Nina Girado

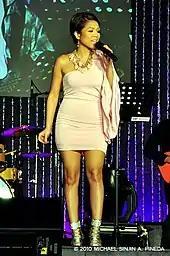
Nina performing on Think Pink, a campaign benefiting ICanServe Foundation.

One year after her 2020 Facebook Live concert, Nina staged a three-hour long concert on April 5, 2021, which gathered 1.3 million total (24,000 concurrent) viewers. In the same night, #NinaLive and "Foolish Heart" became trending topics on Twitter. The meme ""Ano pala apelyido ni Nina" [What is the surname of Nina]?" also went viral in social media, and started a series of memes on Filipino celebrities using mononym. Like the previous one, the concert was held during Enhanced Community Quarantine (ECQ) re-imposition period. The following day, she launched her official YouTube vlog Soul Siren Nina Official. On October 15, 2021, Viva Entertainment premiered her 2013 concert special "Nina Live at the Amerasian" through Vivamax subscription-based streaming service as pilot episode of a 12-part concert series. Days prior to this, she announced her online concert Nina Live: The Divas Edition which later streamed live on November 30 and December 1 through KTX.ph. In 2022, she staged a 16-show U.S. Tour entitled Love Moves which kicked off on May 7 in Skokie, Illinois and finished on June 25 in Los Angeles. On September 23, she released the single "How Can I", a collaboration with songwriter and producer Jonathan Manalo in celebration of his 20th year in the Philippine music industry. In October 2022, she performed as guest act for Danish rock band Michael Learns to Rock's Back on the Road Tour—Philippine leg finishing three shows overall. In an interview, Nina stated that she will finally release a long-awaited single by the end of the year or the following year. She described the song as "a feel-good song with [her] own touch. So, it’s kind of like acoustic." On March 10, 2023, she staged her second solo U.S. Tour entitled Love Moves Part 2, consisting of ten shows, and an additional Canadian Tour, consisting of six shows which kicked off on April 9, 2023. On November 8, she staged her first face-to-face major concert after the pandemic quarantine, entitled Only Nina, at the Samsung Hall. The show celebrated her 43rd birthday and was directed by John Prats. During the concert, Nina announced a second show of the same title which was later held at the Waterfront Cebu City Hotel & Casino on February 9, 2024 as a pre-Valentine event.